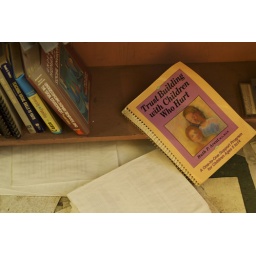
A home for boys in the Gentilly neighborhood, abandoned since Hurricane Katrina devastated it in 2005. New Orleans, LA